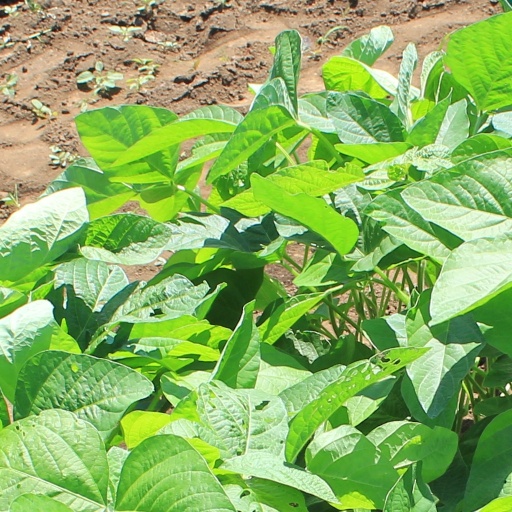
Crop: soybean